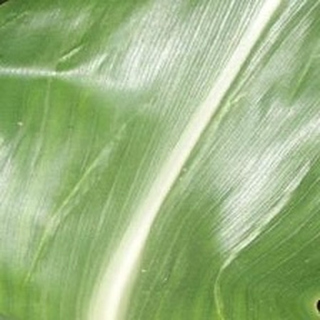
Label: healthy_corn